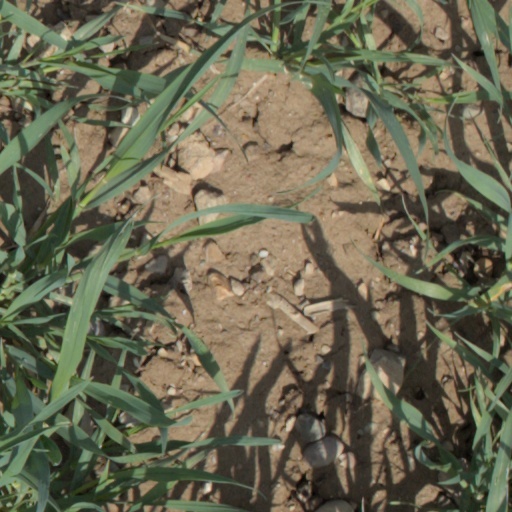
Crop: wheat